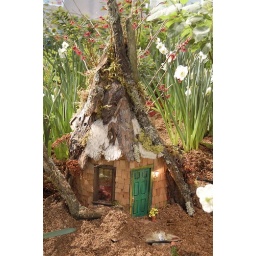
Look for this cute little fairy house in the Pennsylvania Horticulture Society's main exhibit.